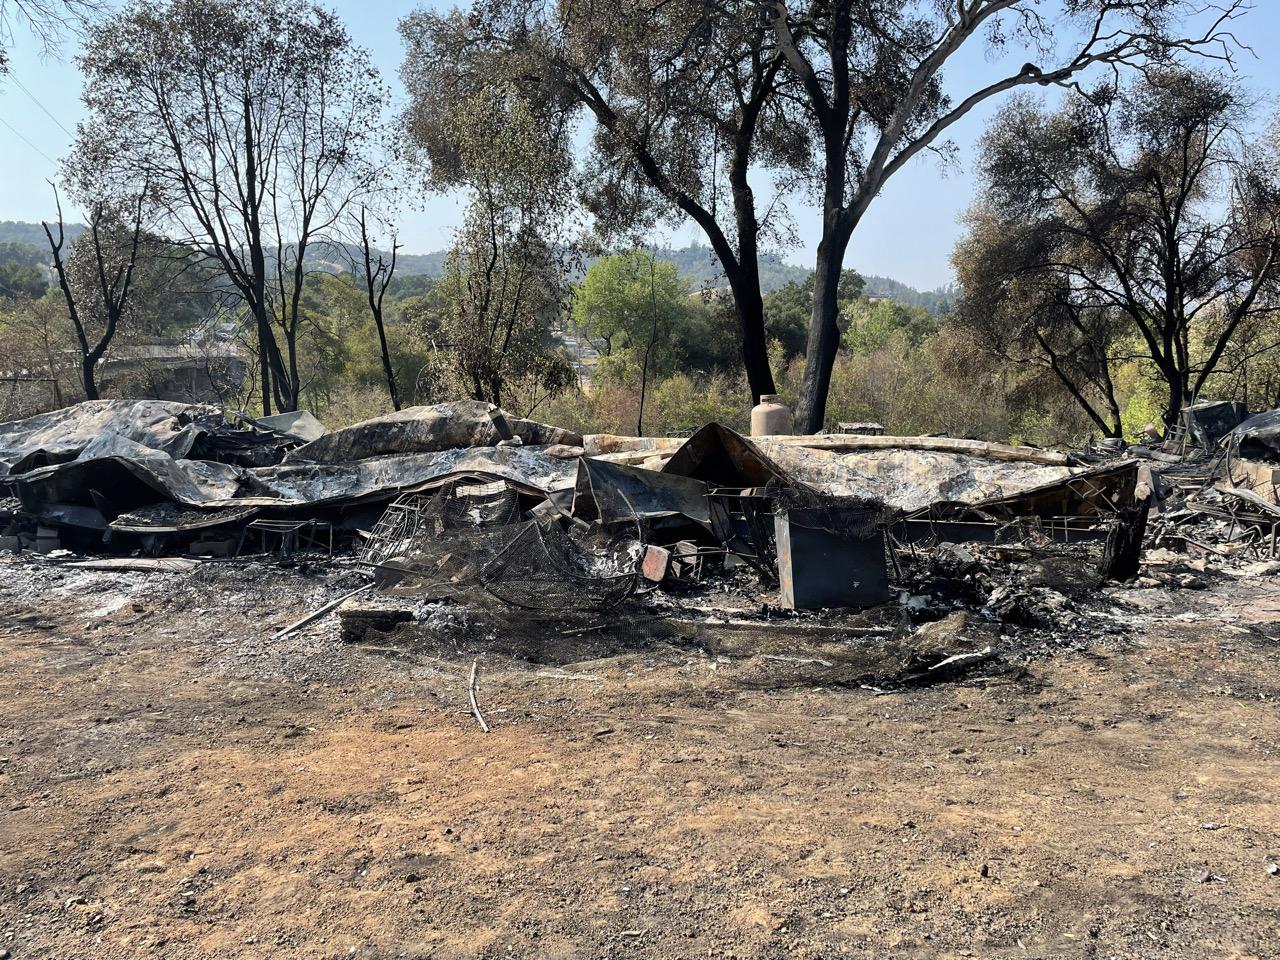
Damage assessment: destroyed